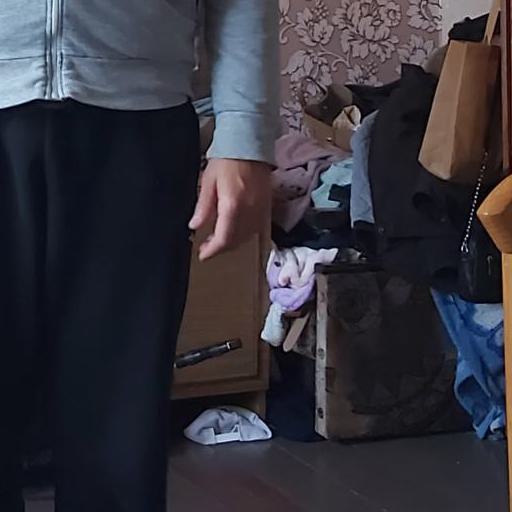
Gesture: no_gesture